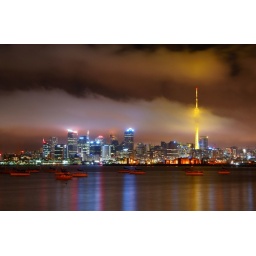
The city was covered in low cloud all day but things started to clear about 30 mins before sunset.